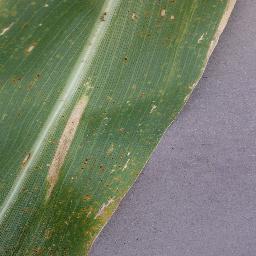
Label: Corn_(Maize)___Northern_Leaf_Blight